Fort George Wright

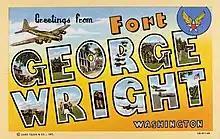
Curt Teich large-letter postcard 1943

In 1895, local residents purchased the area then known as "Twickenham Park", which was deeded to the government for the construction of a military post. With Congress’ authorization, the $40,000 purchase of was made in 1896.